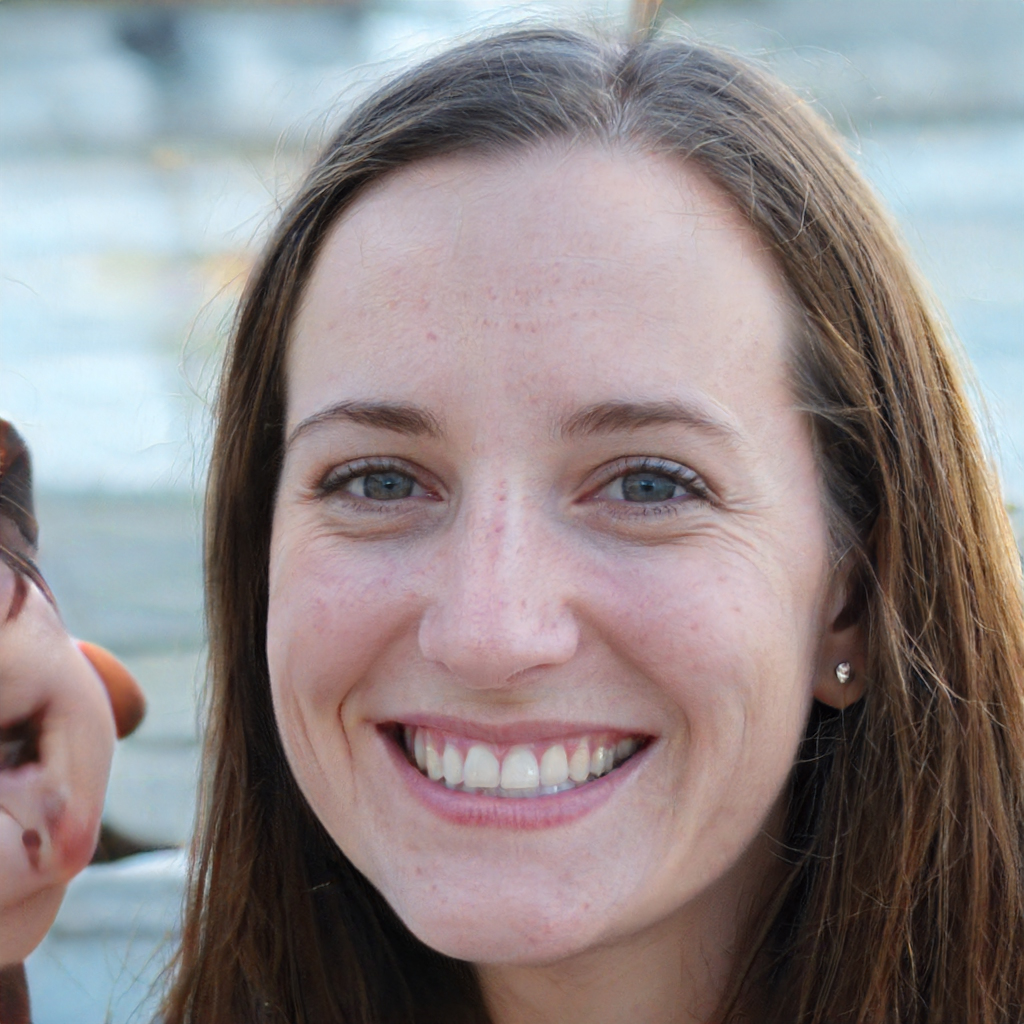
Gender: Female